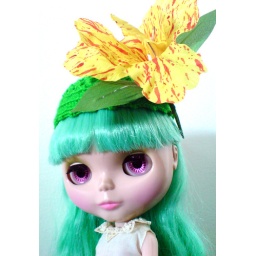
My crocheted hat decorated with the yellow flower, symbol of Father's Day in Thailand.